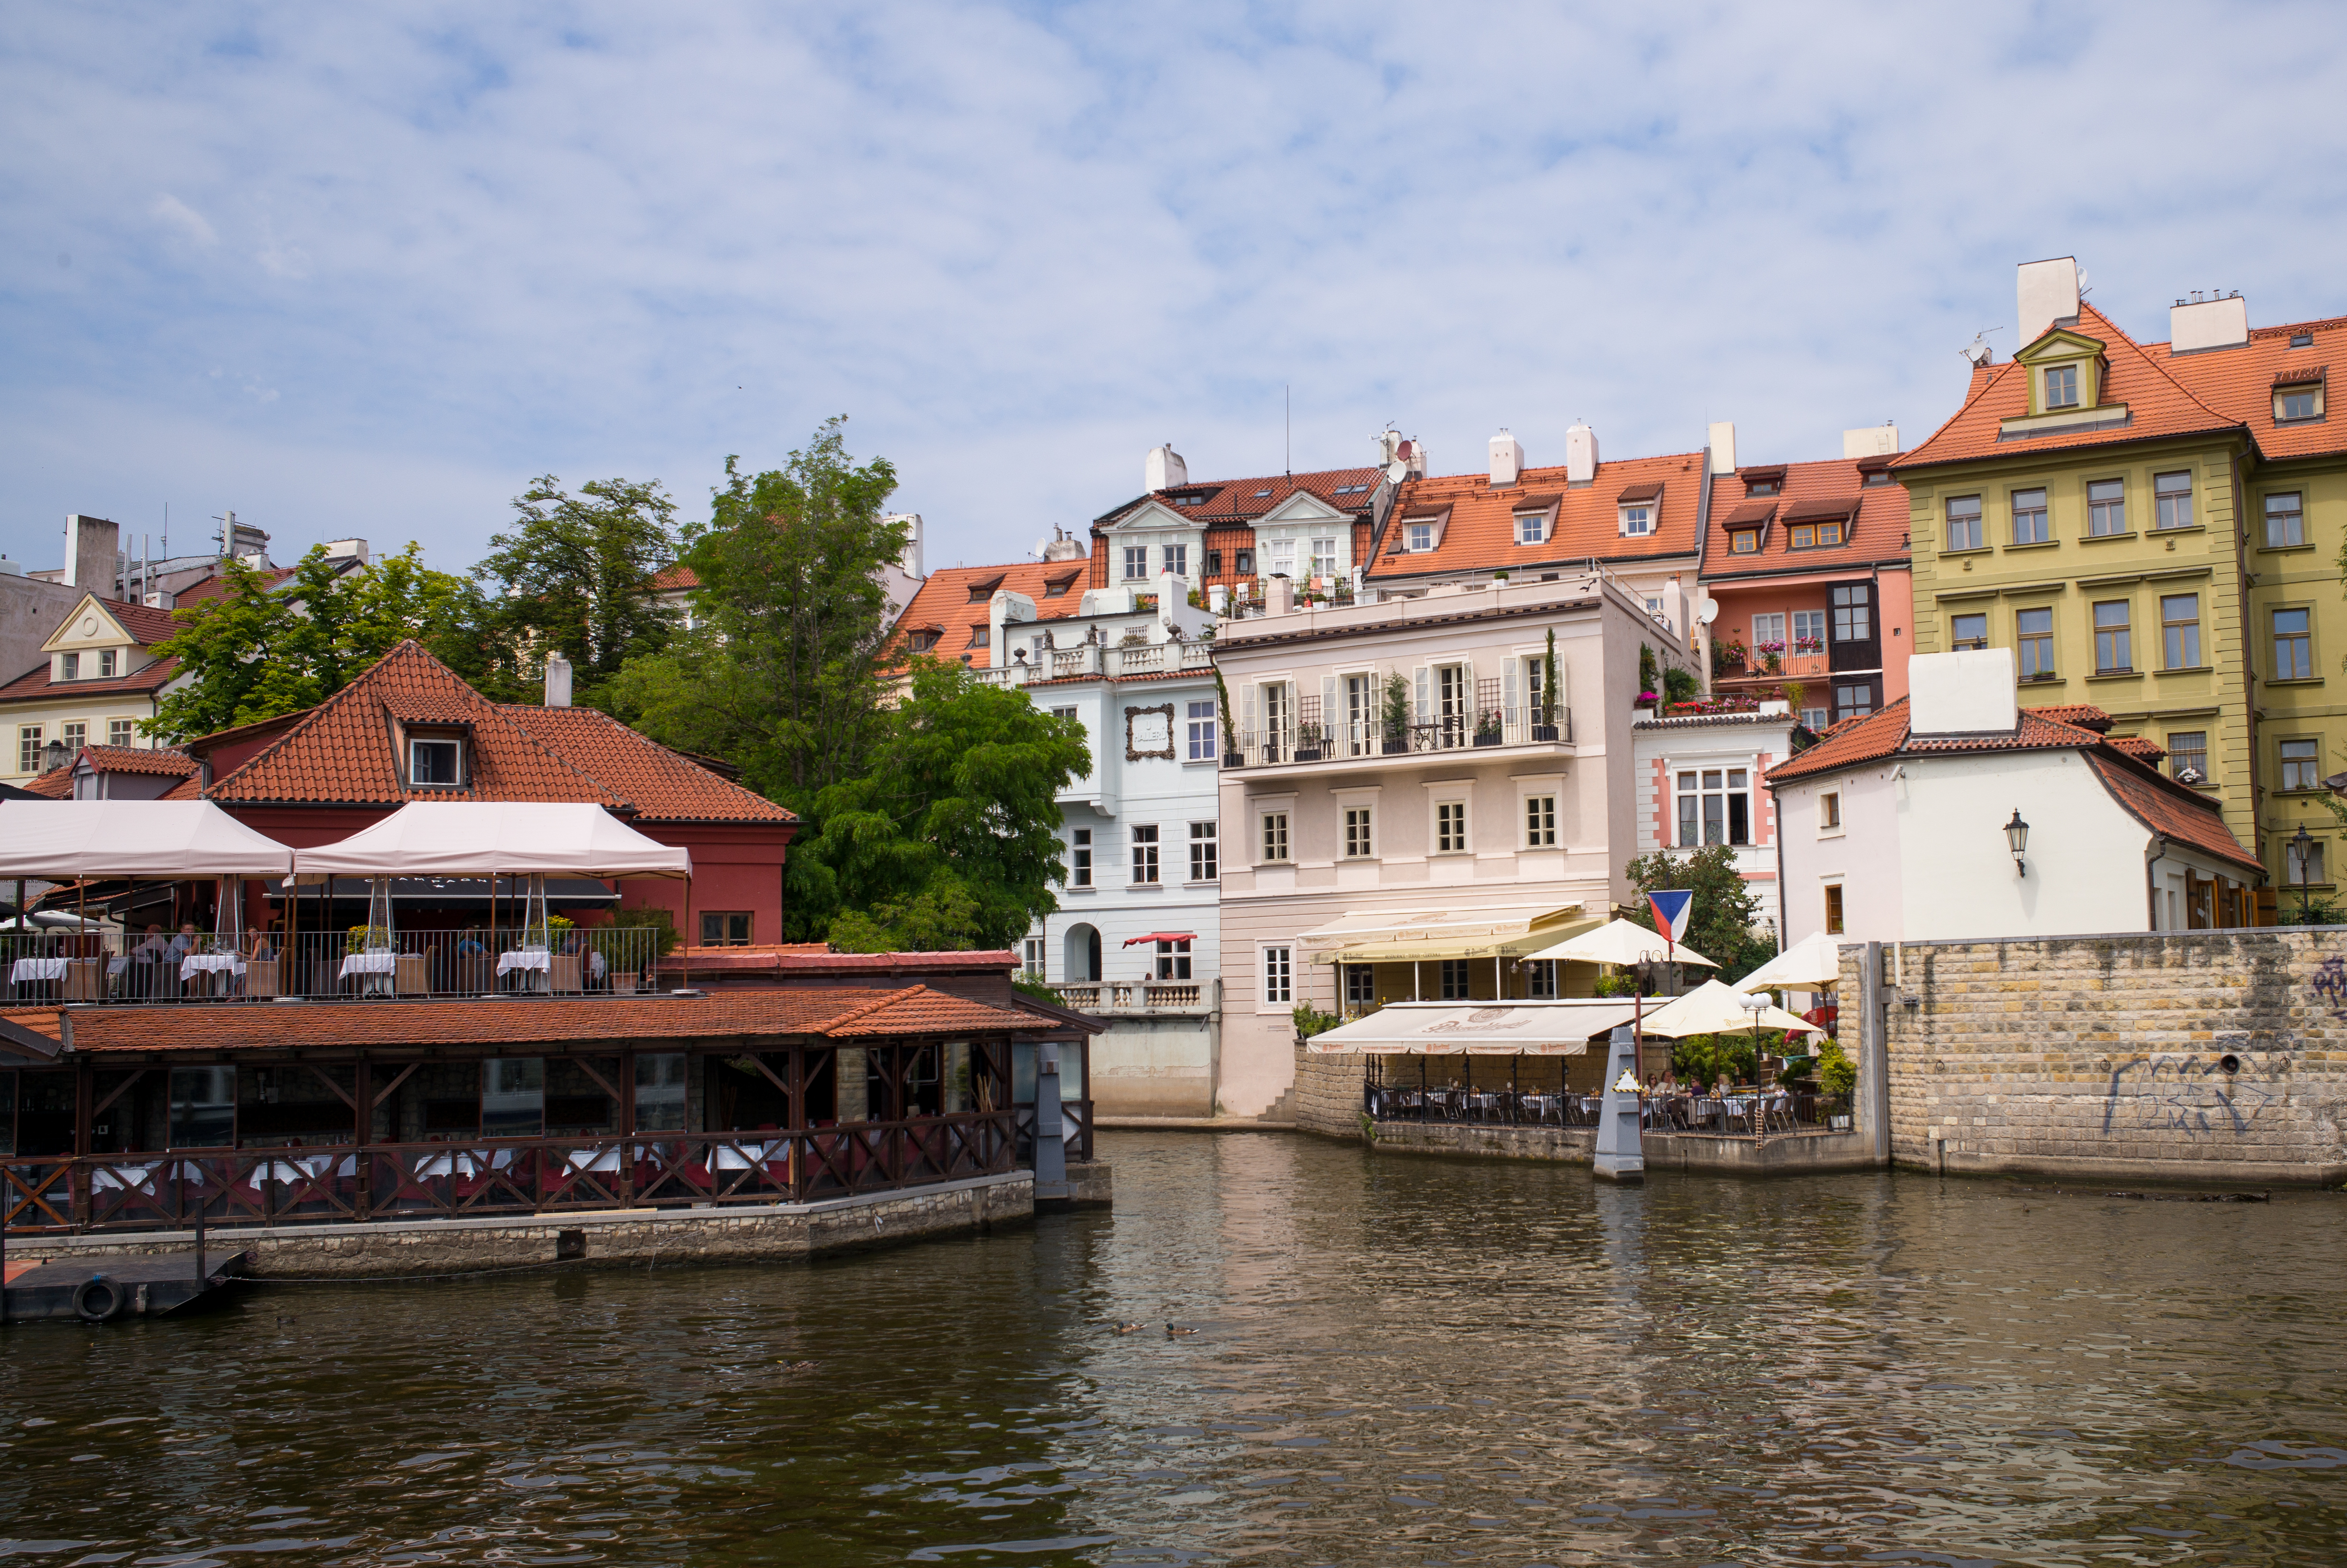
sea, boat, house, cloudy, morning, town, city, river, canal, cityscape, summer, vacation, travel, village, clear, europe, vehicle, prague, tourism, waterway, body of water, m, boating, praga, 28, republic, leica, mala, 240, strana, vltava, reka, moldau, czech, bohemia, cesko, praha, praag, summicron, landform, geographical feature